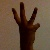
The image shows a hand gesture representing the number 6 in Indian Sign Language.